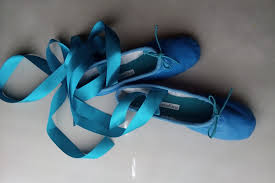
Label: Ballet Flat